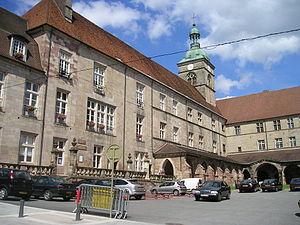
Eustache de Luxeuil ou Eustase ou Eustaise, est un moine, mort après 626. Disciple favori de saint Colomban de Luxeuil, il succéda à son maître et fut en 611 le second abbé de Luxeuil, actuellement en Franche-Comté.
Le tourisme dans la Haute-Saône est principalement axé sur une activité verte et nature en campagne. La Haute-Saône est un des derniers départements quant à la fréquentation, classée 91ᵉ sur 95. Ce chiffre s'explique par l'absence de tourisme de masse. Le cyclotourisme, la randonnée pédestre et le tourisme fluvial sont les principales activités touristiques. Ces activités d'itinérance permettent de découvrir un paysage rurale parsemé de monument divers : châteaux, édifices religieux, lavoirs, fermes avec charri et chalot ; les croix et calvaires ou encore vestiges du passé minier et industriel du département. Par ailleurs, seize bourgs et villages font partie du réseau des « Cités de Caractère de Bourgogne-Franche-Comté ».